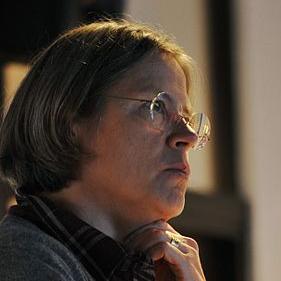
Age: 51